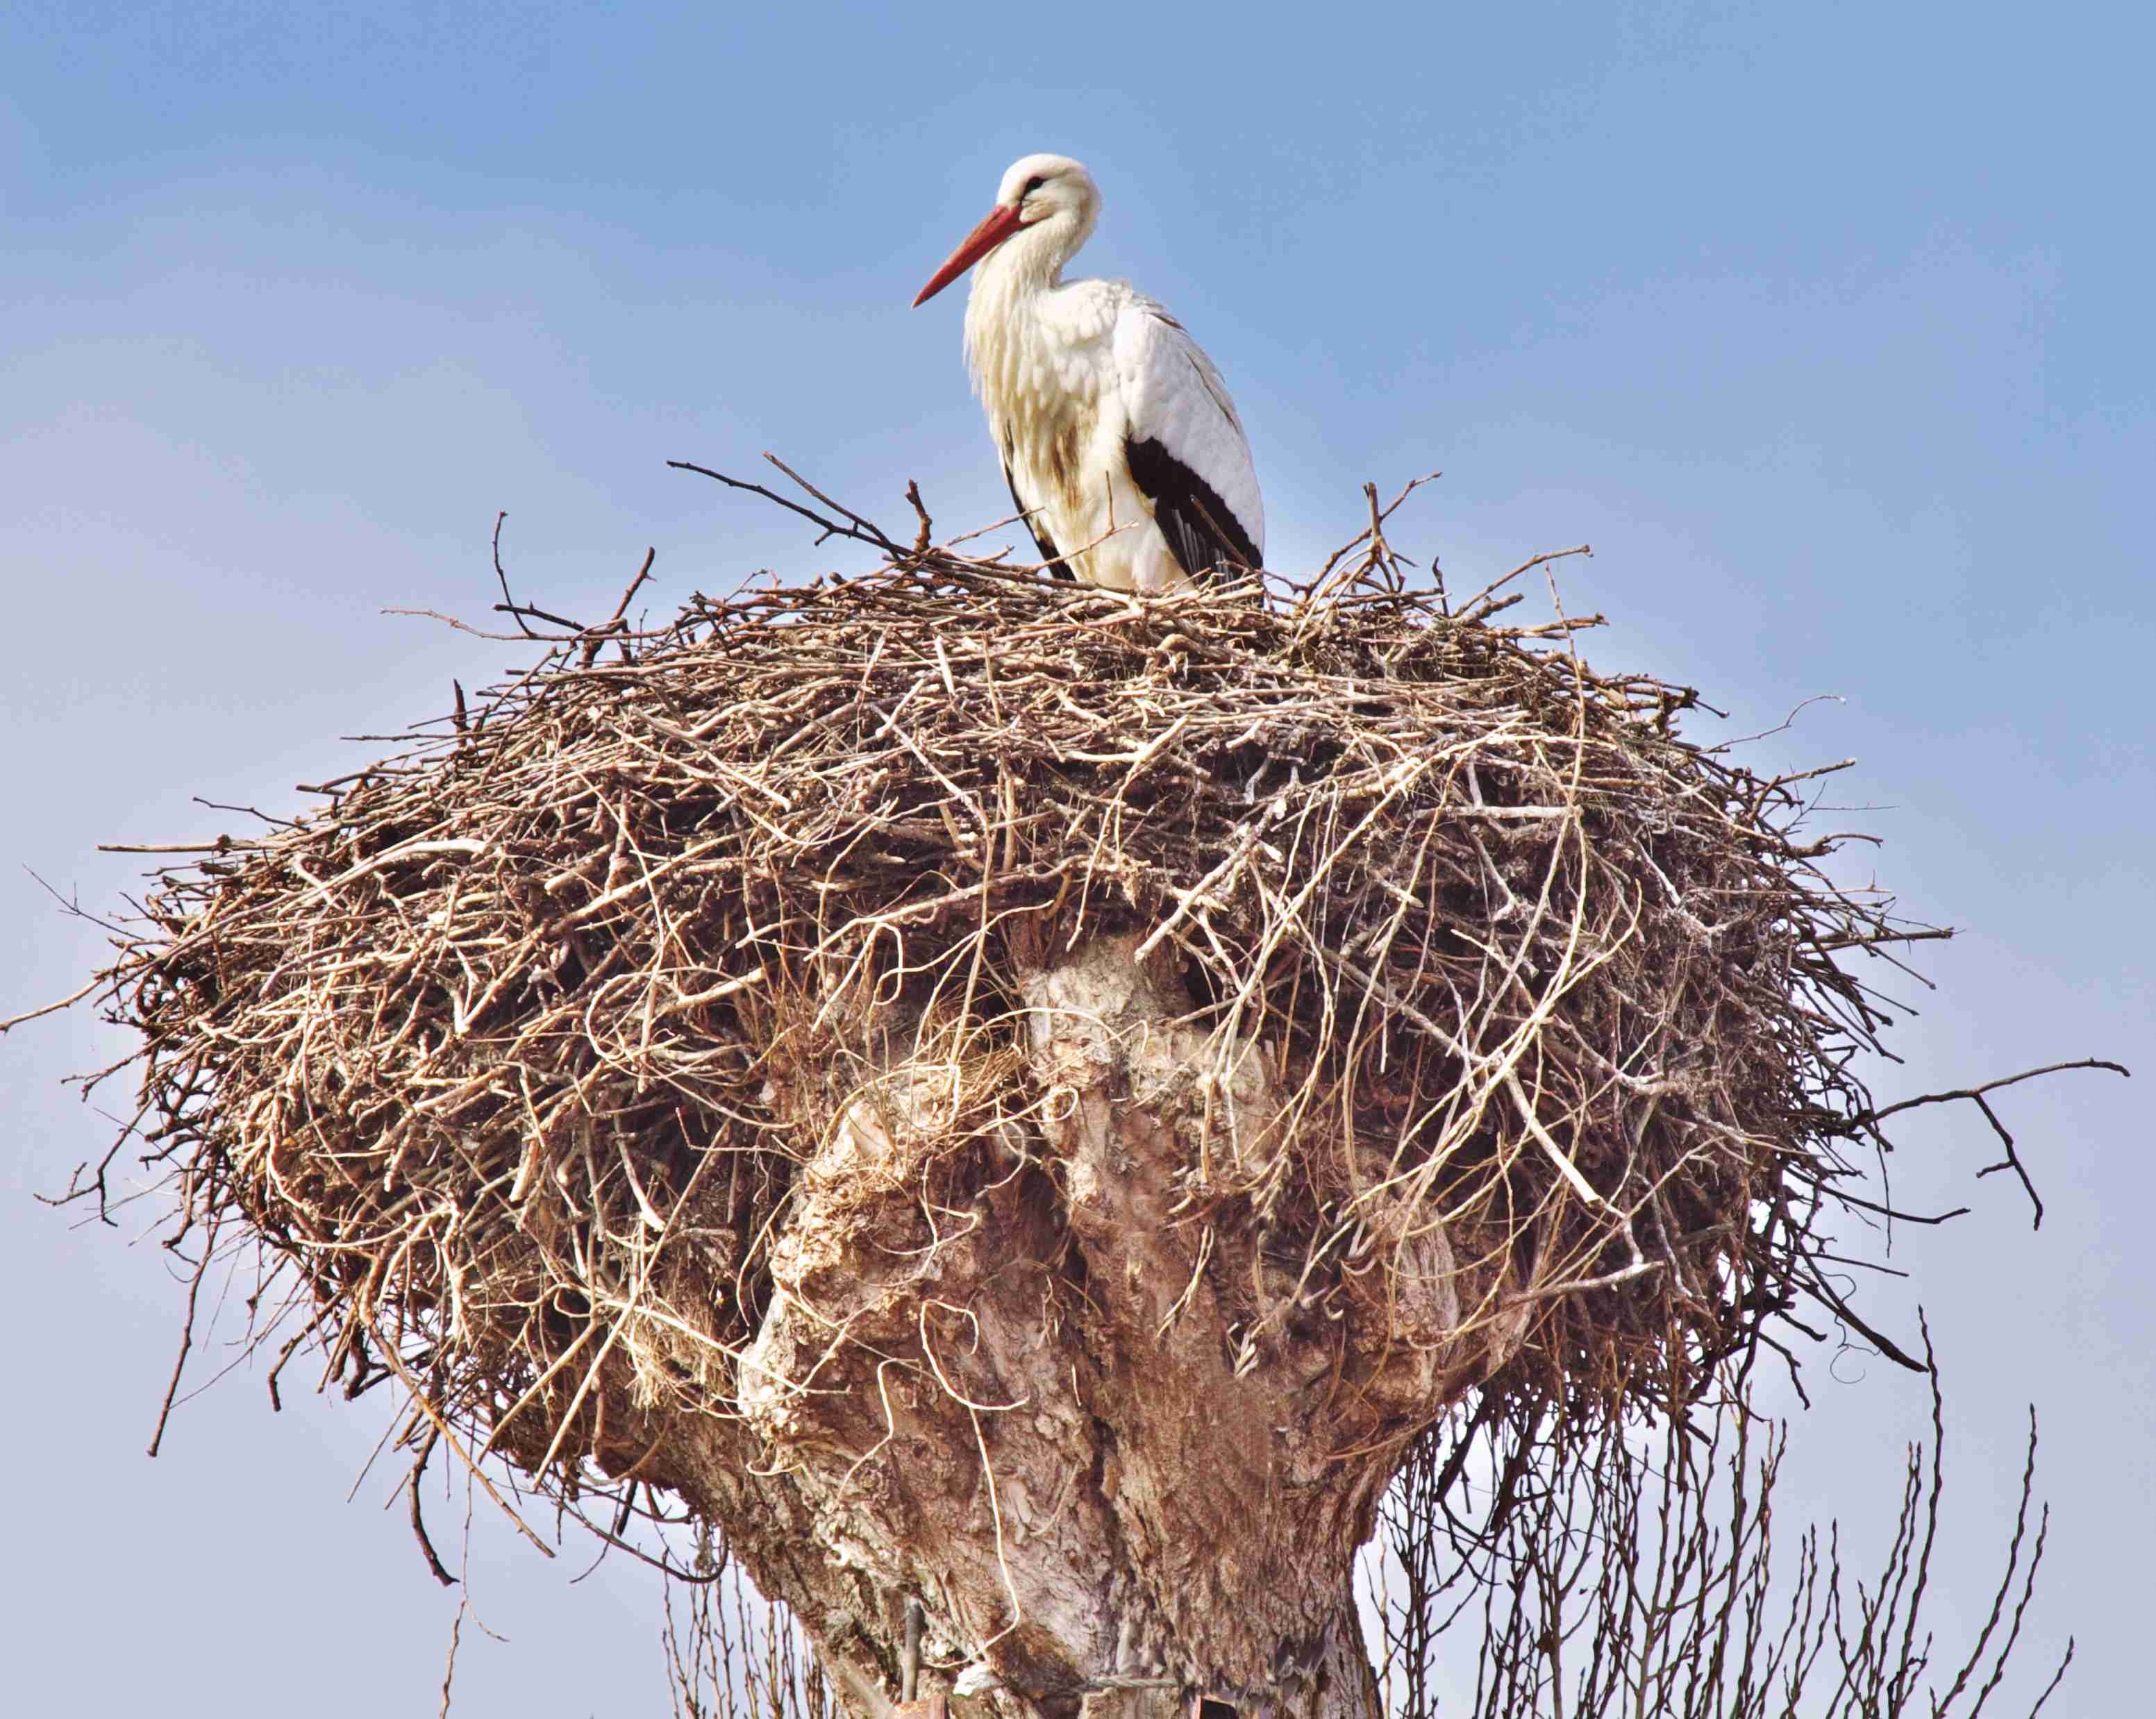
branch, bird, beak, fauna, stork, birds, animals, bird nest, vertebrate, nest, storks, storchennest, ciconiiformes